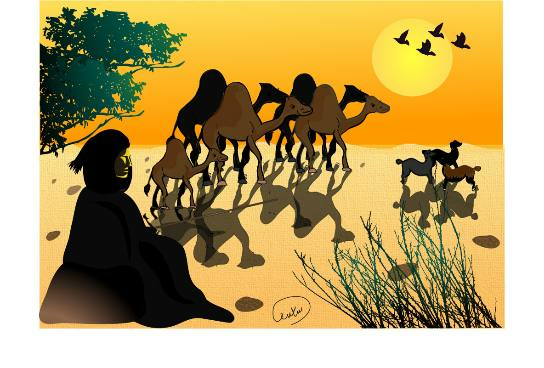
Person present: Yes